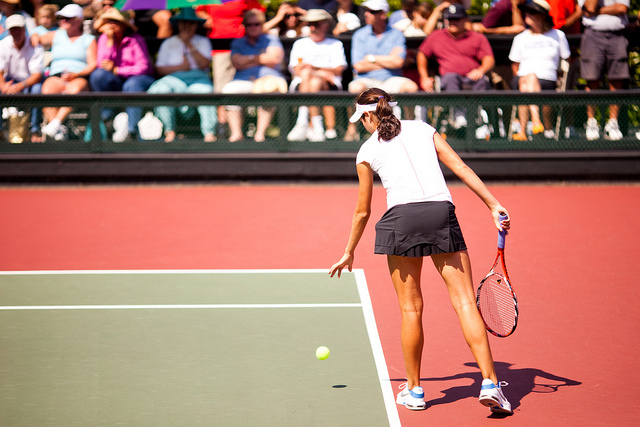
một người phụ nữ đang cầm vợt tennis và thả quả bóng xuống sân